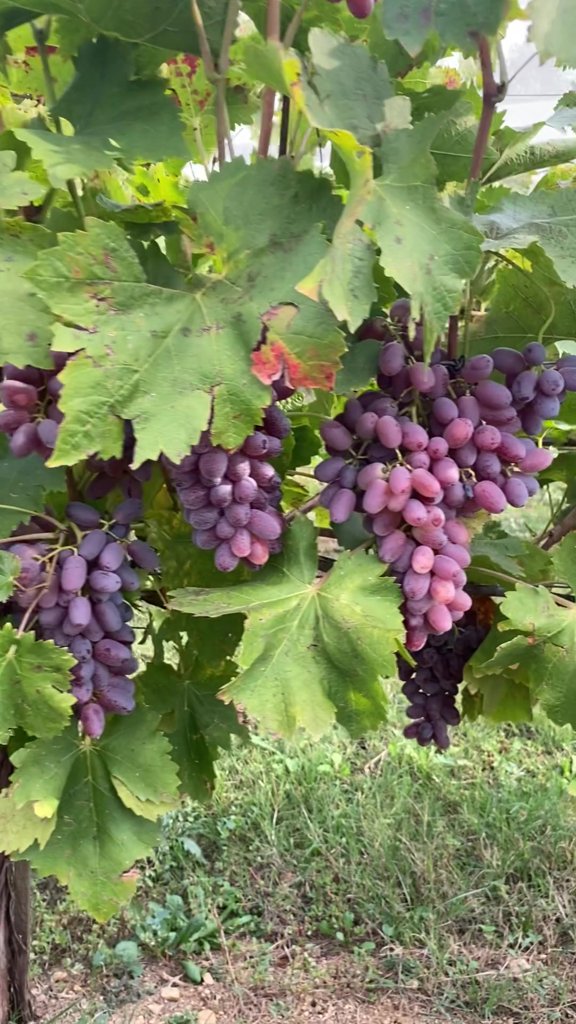
Berries visible: 176
Grape clusters: 5